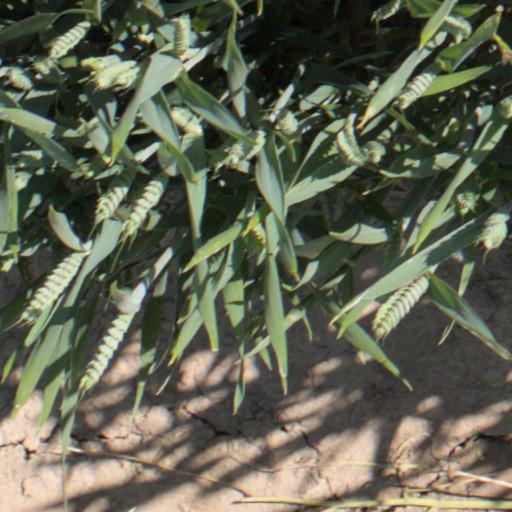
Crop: wheat